Diving activities

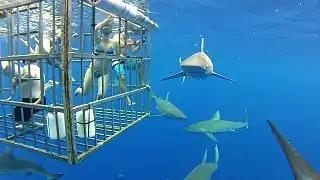
Shark cage diving

Diver training is the set of processes through which a person learns the necessary and desirable skills to safely dive underwater within the scope of the diver training standard relevant to the specific training programme. Most diver training follows procedures and schedules laid down in the associated training standard, in a formal training programme, and includes practical skills training in the safe use of the associated equipment in the specified underwater environment, and assessment of the required skills and knowledge deemed necessary by the certification agency to allow the newly certified diver to dive within the specified range of conditions at an acceptable level of risk. Practical training and assessment of skills largely occurs underwater, in the presence of a diving instructor, who is responsible for the safety of the trainee while under instruction or assessment.